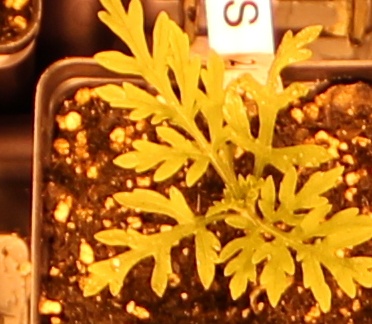
Label: Ragweed